Archaeological Museum of Brauron

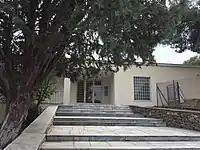

The Brauron Archaeological Museum is a museum in Markopoulo Mesogeias, Greece. Much of the collection is derived from excavations in the Sanctuary of Artemis at Brauron. Of note is a statue representing a small girl, a so-called "bear" (arktoi) (Medvedicka).